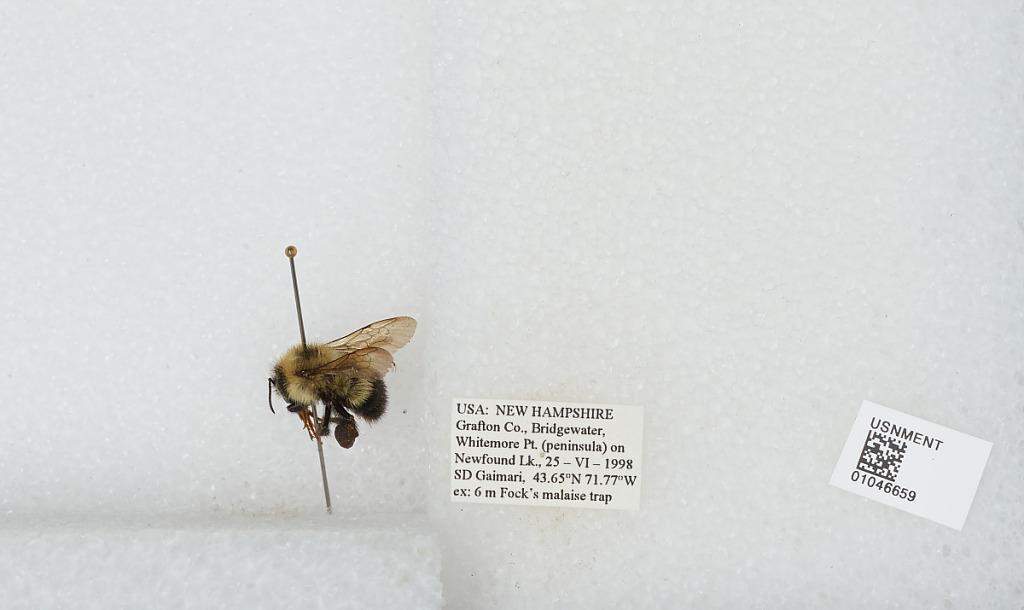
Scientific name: Bombus sp.
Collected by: S. Gaimari
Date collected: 1998-6-25
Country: United States
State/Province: New Hampshire
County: Grafton
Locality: Bridgewater, Whittemore Point (peninsula) on Newfound Lake
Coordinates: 43.66, -71.7594